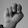
ASL letter: N